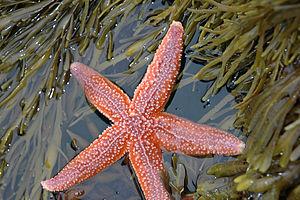
L'Étoile de mer dite commune est une étoile de mer de la famille des Asteriidae. Elle est l'étoile la plus commune des côtes atlantiques, notamment en Europe.
Les étoiles de mer ou Astéries forment une classe d'échinodermes, des animaux marins caractérisés par une silhouette rayonnante et un squelette calcaire formé de pièces articulées. On en dénombre au moins 1 500 espèces réparties dans plus de trente familles vivant dans tous les océans.
Les échinodermes forment un embranchement d'animaux marins benthiques présents à toutes les profondeurs océaniques, et dont les premières traces fossiles remontent au Cambrien.